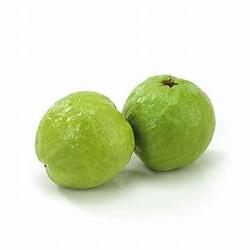
Label: Guava